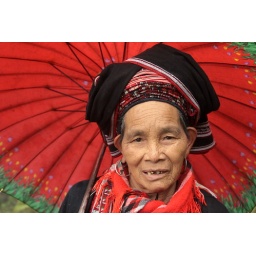
vietnam- a red dao wedding in traditional dress